Tomás Fernández de Medrano

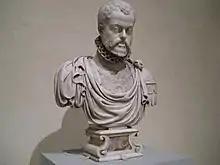
A marble bust of Philip II of Spain by Pompeo Leoni, Metropolitan Museum of Art

Medrano served on the galleys of Genoa for about two years (1579-1581) as a secretary to Marquis of Torilla Giovanni Andrea Doria, adoptive son of the great Genoese admiral Andrea Doria (his great-uncle). More specifically, in one of his memorials, Tomás, regarding his time on the galleys, says that: